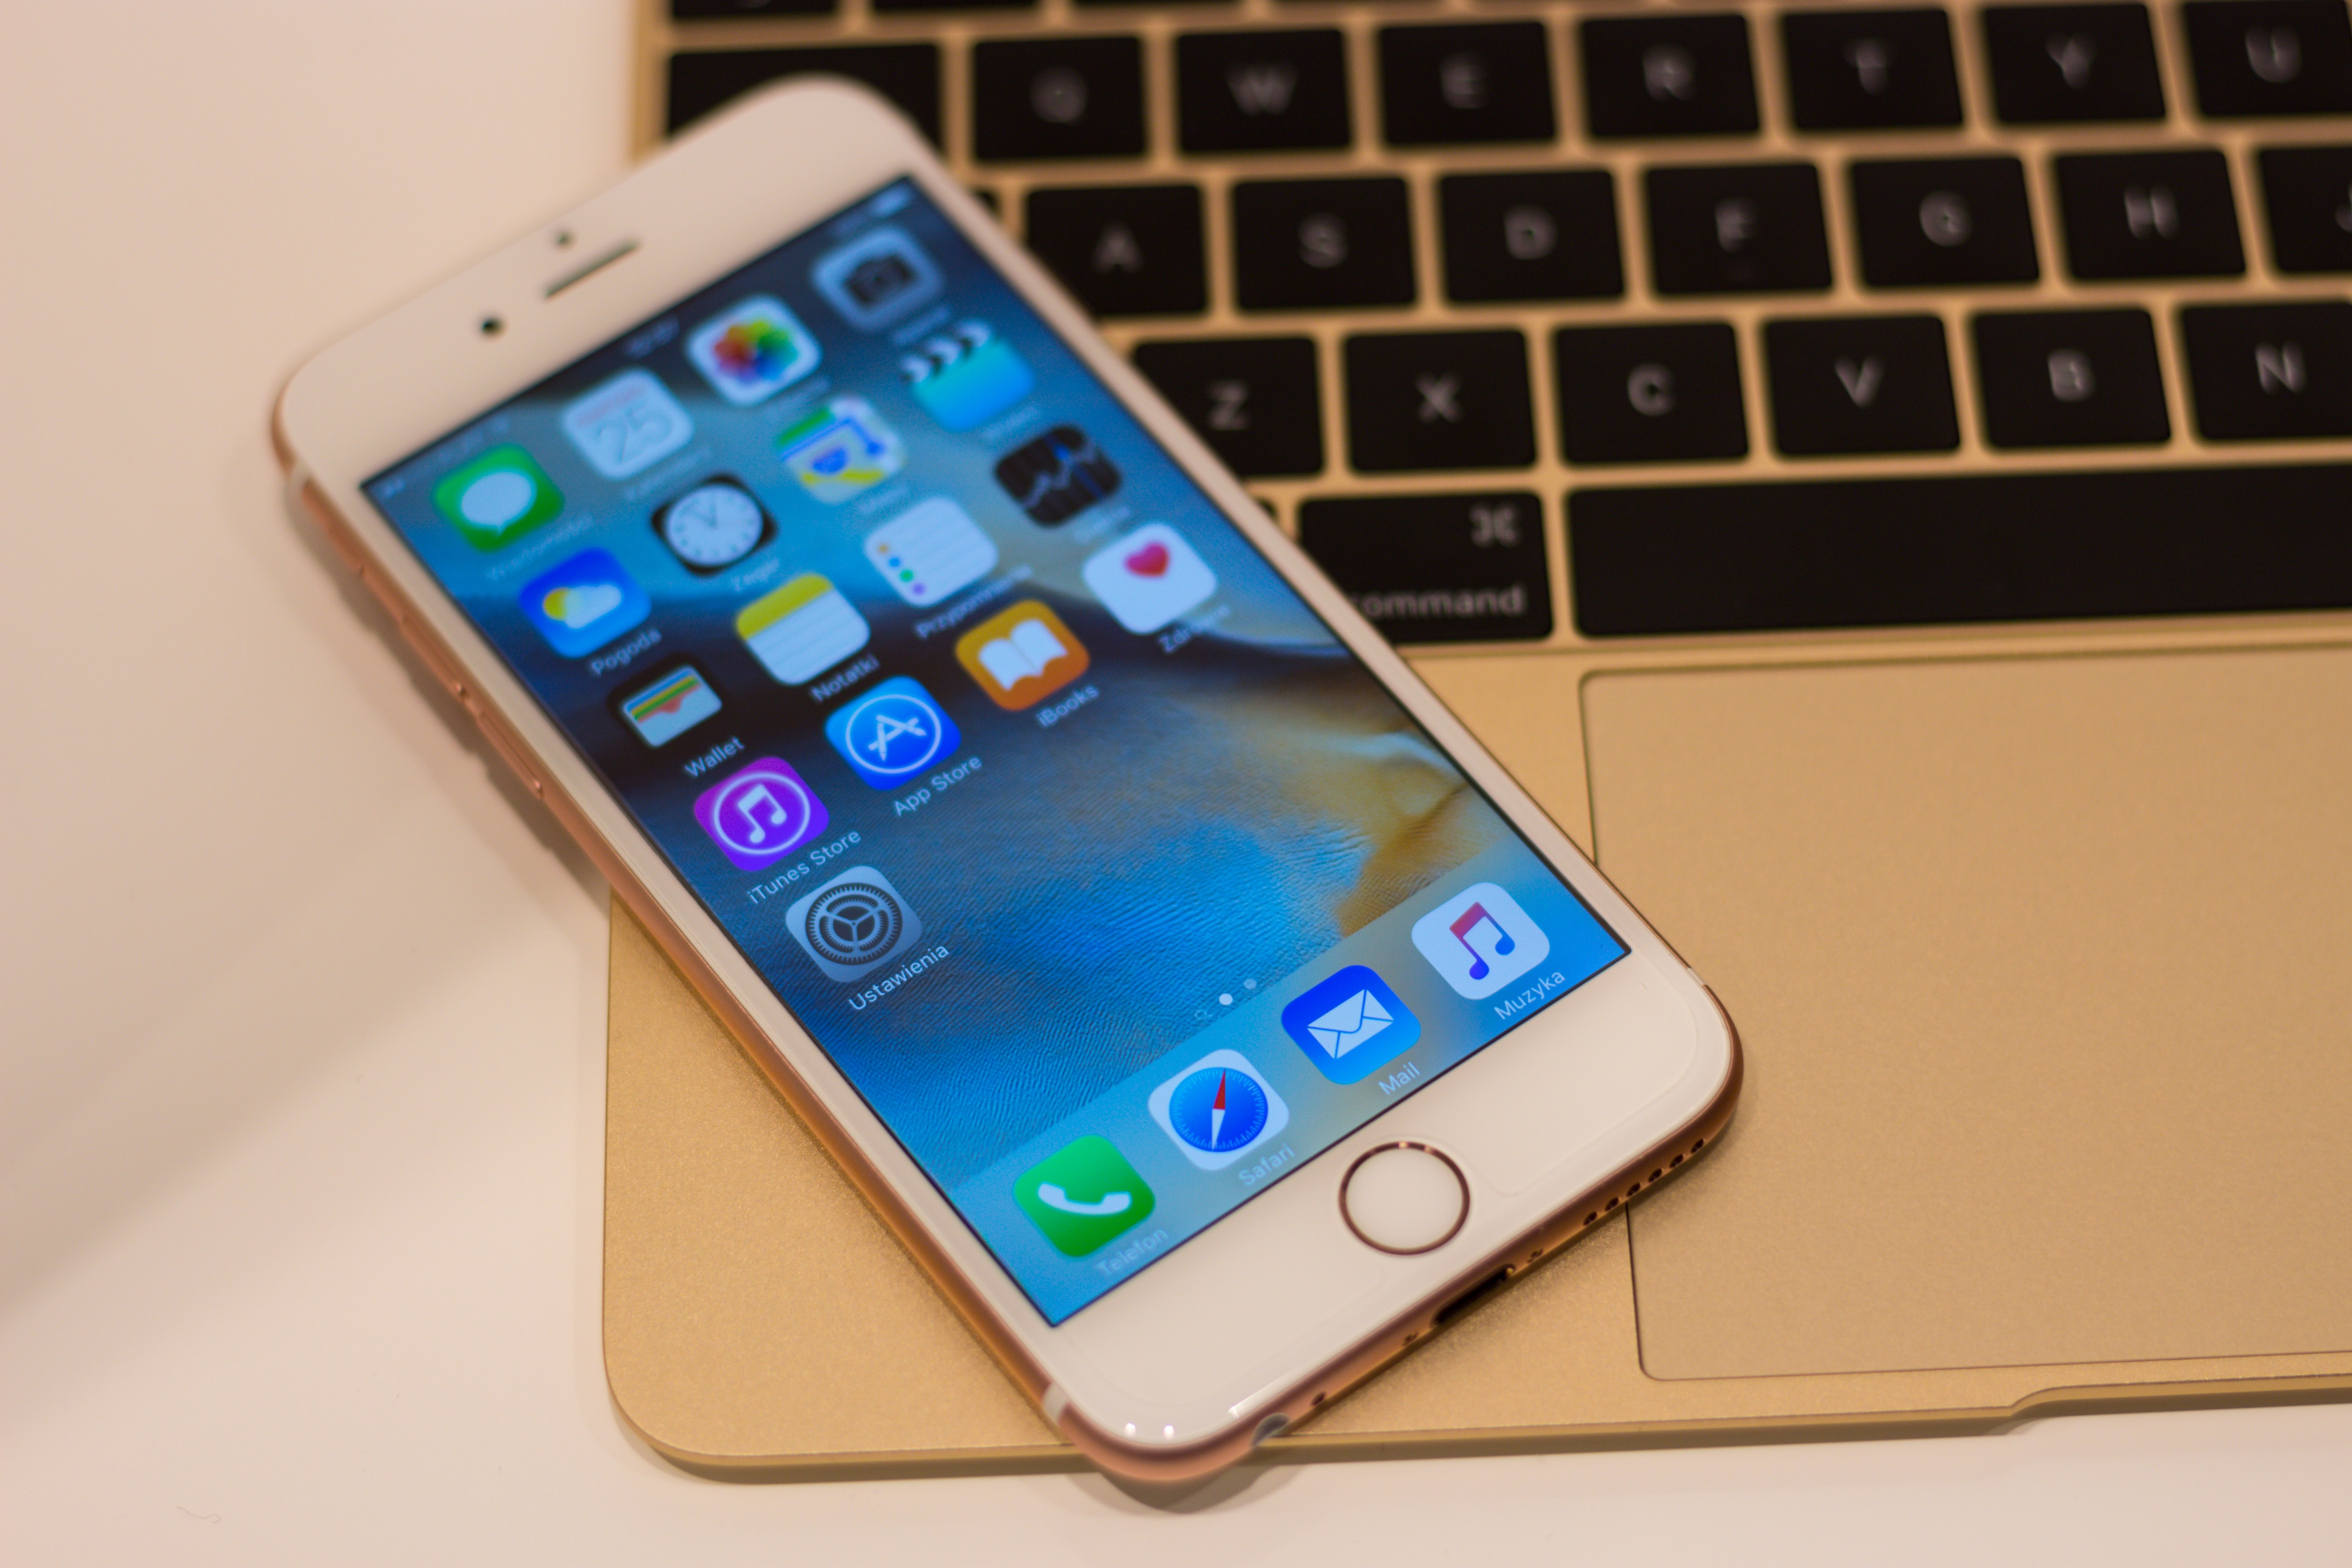
iphone, smartphone, macbook, apple, technology, telephone, gadget, mobile phone, brand, electronics, electronic device, portable communications device, communication device, macbook 12, macbook gold